USS Constellation (CV-64)

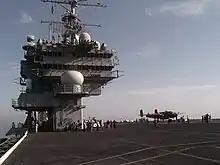
A B-25 sits on the flight deck of USS "Constellation" during filming of the movie "Pearl Harbor" in 2000.

After 41 years of commissioned service, USS "Constellation" was decommissioned at the Naval Air Station North Island in San Diego on 7 August 2003. The ship was towed, beginning 12 September 2003, to the ghost fleet at the Naval Inactive Ship Maintenance Facility, Bremerton, Washington. On 2 December 2003, the ship was stricken (formally removed from the Naval Vessel Register) when Admiral Vern Clark decided against expenditure of maintenance costs. "Constellation" was placed in Reserve Category X, meaning she received no maintenance or preservation, and only security against fire, flooding, and pilferage was provided. Reserve Category X applies to ships that have been stricken and are awaiting disposal by scrap, sale to foreign countries, as a designated target in a live fire exercise, memorial, or donation, as applicable.